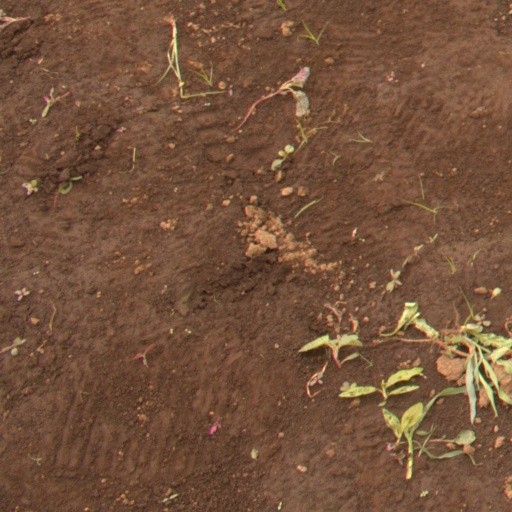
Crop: soybean